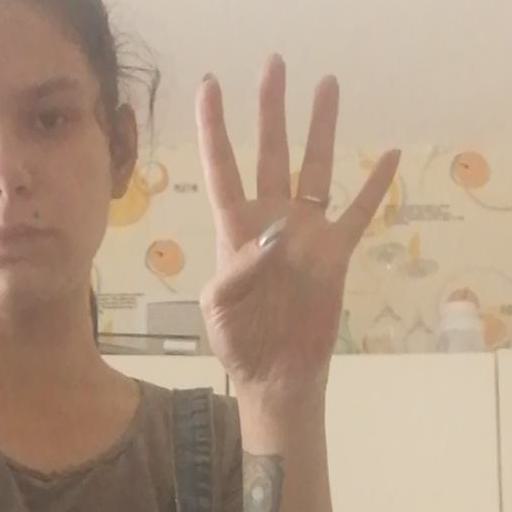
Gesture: four